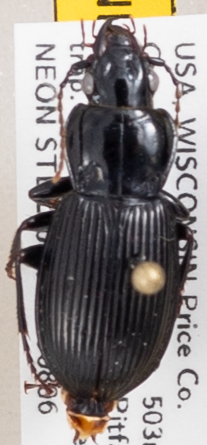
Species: Pterostichus novus
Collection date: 2019-08-06
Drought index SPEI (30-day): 0.608
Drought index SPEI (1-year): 1.45
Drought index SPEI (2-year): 1.13